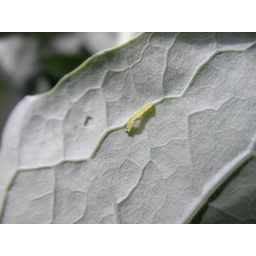
Yesterday I saw a couple white moths in our garden. Today I spotted some tiny caterpillars on our broccoli.